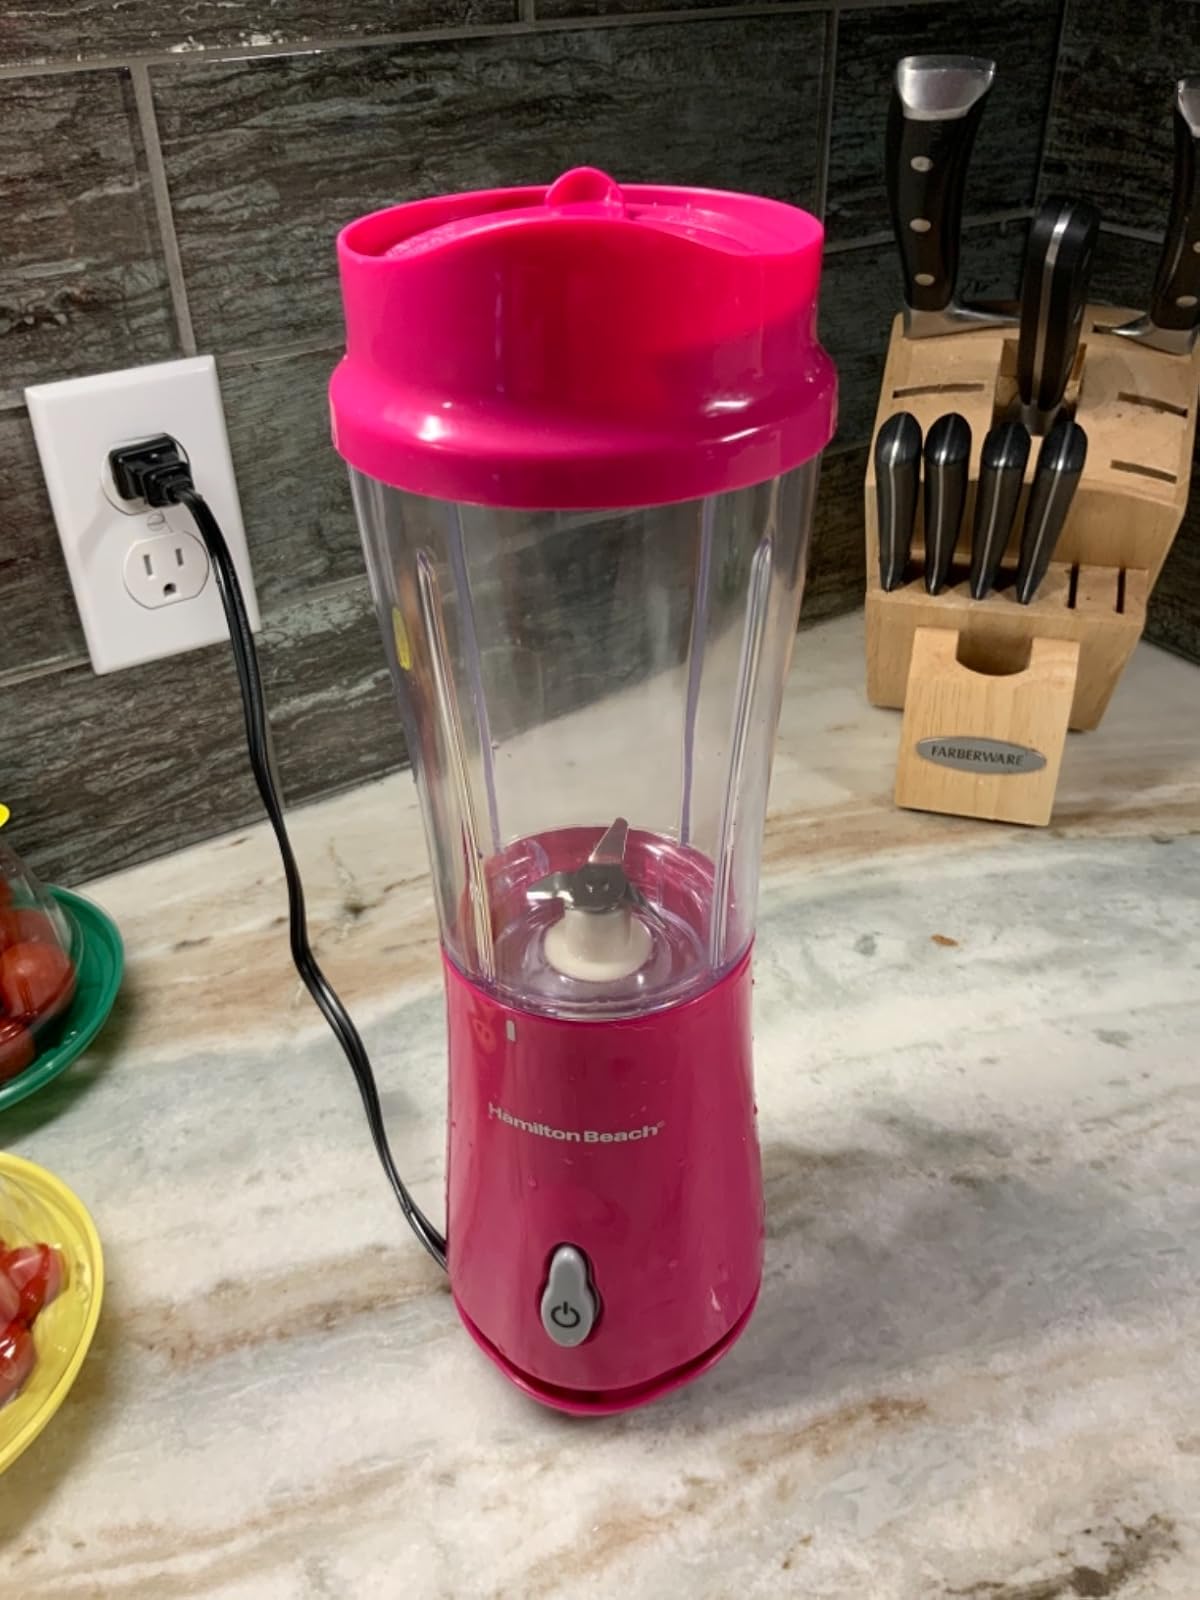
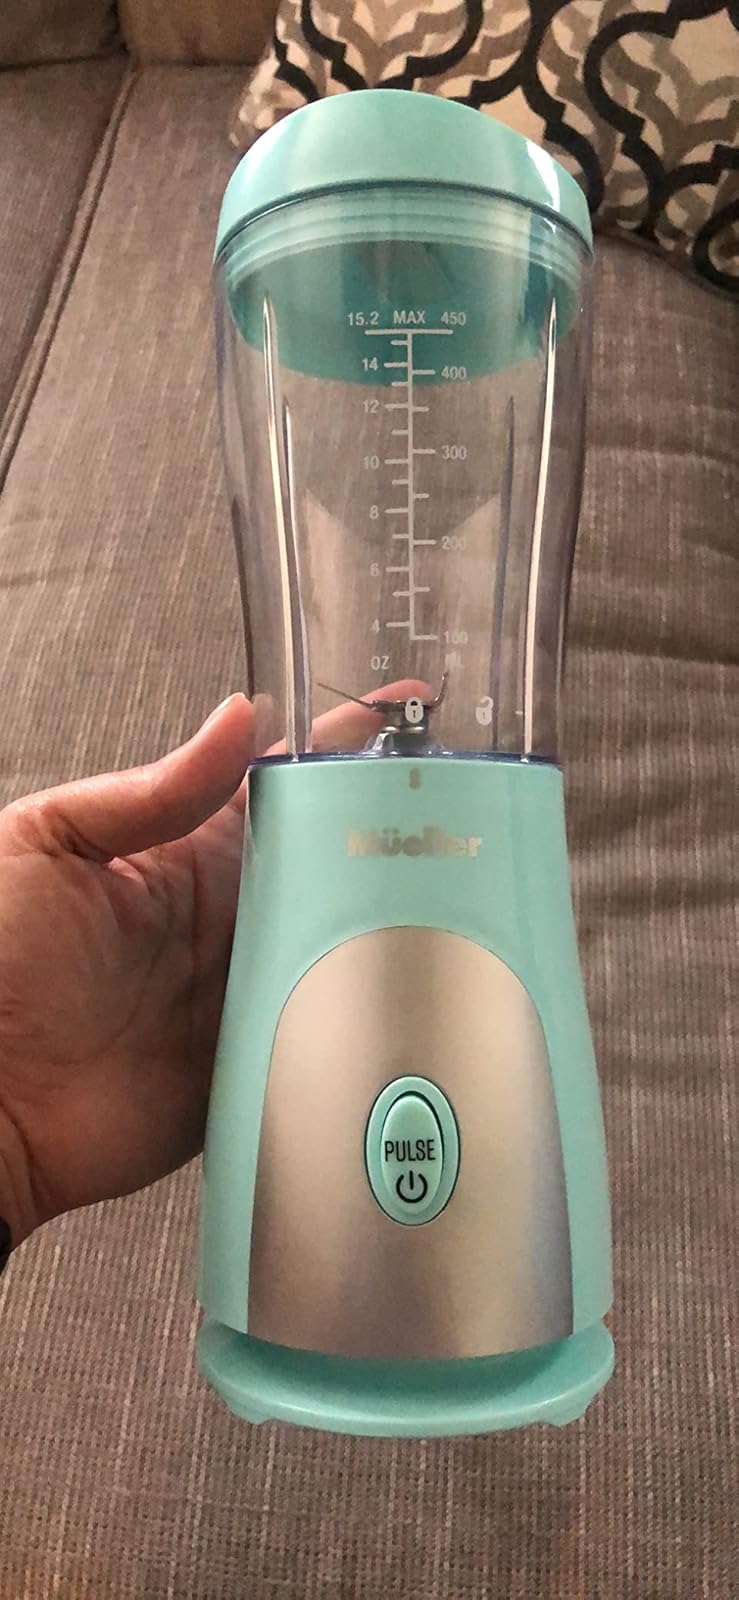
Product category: items_blender
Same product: no